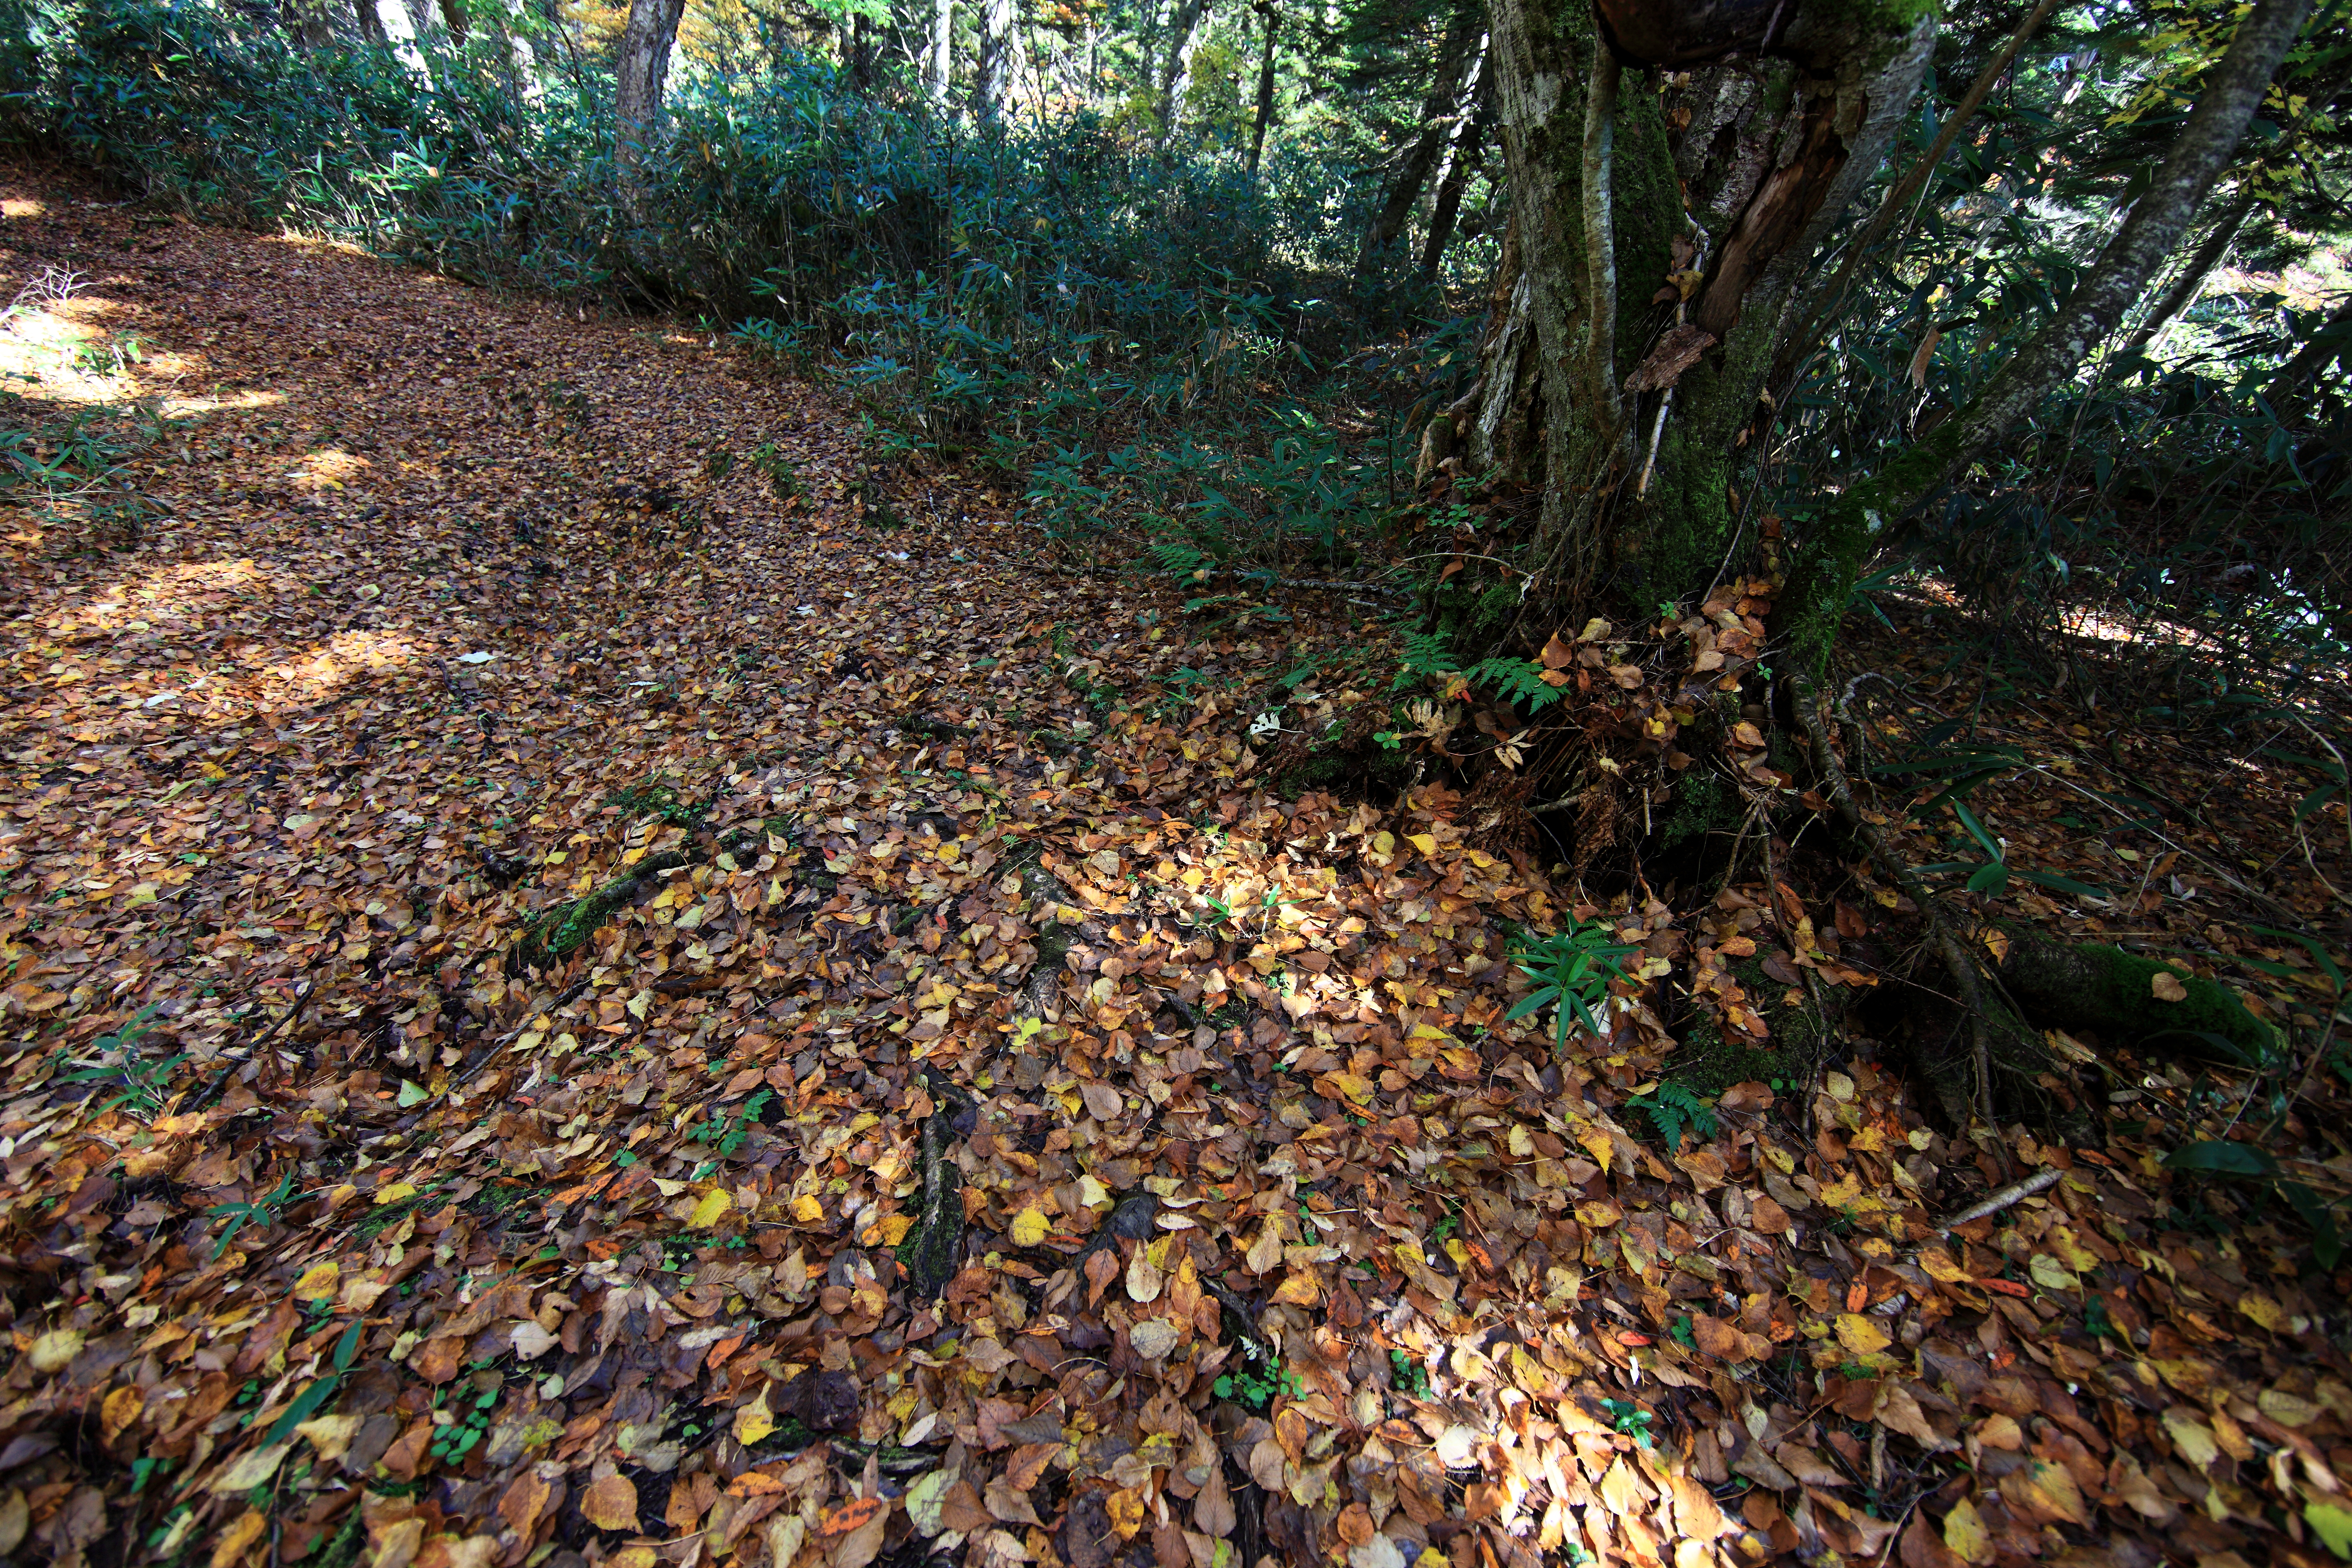
tree, forest, trail, leaf, stream, high, autumn, soil, season, vegetation, deciduous, 5d, hires, woodland, habitat, markii, ecosystem, hi, res, resolution, fukushima, oze, hinoemata, ozenationalpark, autumnalleaves, natural environment, woody plant